St. Mary's Nurses' Residence

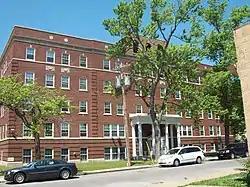
St. Mary's Nurses' Residence, June 2009

St. Mary's Nurses' Residence is a historic residence hall located at Niagara Falls in Niagara County, New York. It was constructed in 1928 as a Diploma School for nurses affiliated with the Mount St. Mary's Hospital, operated by the Sisters of St. Francis. After being abandoned for 20 years, it was redeveloped as "Carolyn's House"; a transitional home and job-training center for homeless women and their children operated by the YWCA of Niagara.